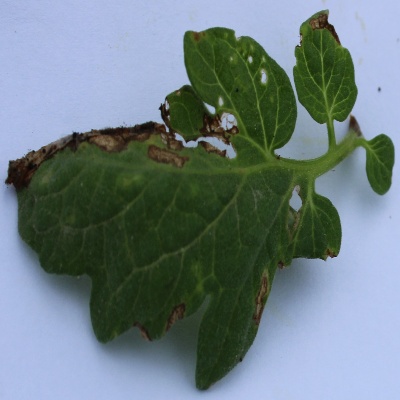
Crop: Tomato
Condition: septoria leaf spot